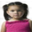
Label: girl